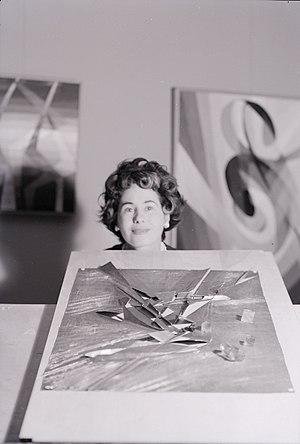
Simonetta Irene Jung, née le 1ᵉʳ septembre 1917 à Palerme et morte le 28 juin 2005 à Bruxelles, est une peintre abstraite italo-belge.